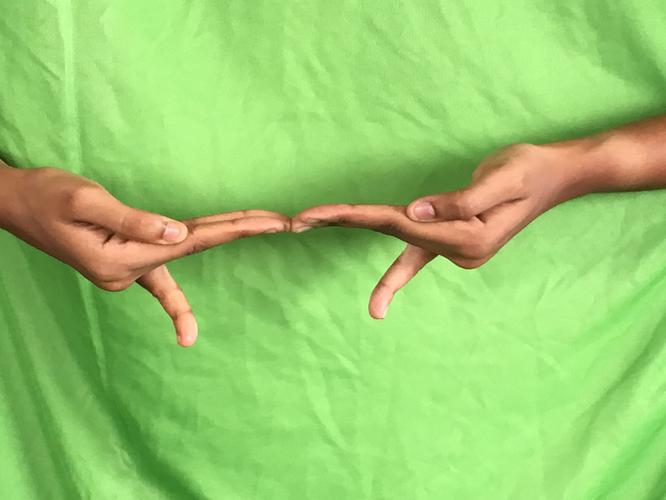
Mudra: Khatva
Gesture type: double_hand